Menua Canal

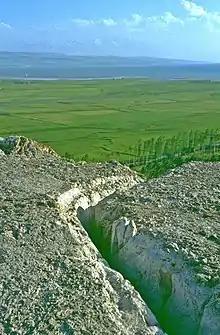
Menua Canal

The Menua Canal, also known as the Semiramis Canal or as the Shamiram Canal, is a canal joined with a series of hydraulic works such as aqueducts constructed by King Menua of Urartu. It is located to the east of Van, Turkey and runs , supplying a large region and flowing into Lake Van. It has been continuously used by the local inhabitants for irrigation purposes up to this day, more than 2500 years after its construction. It is considered a masterpiece of hydraulic and architectural engineering by regional and global standards.